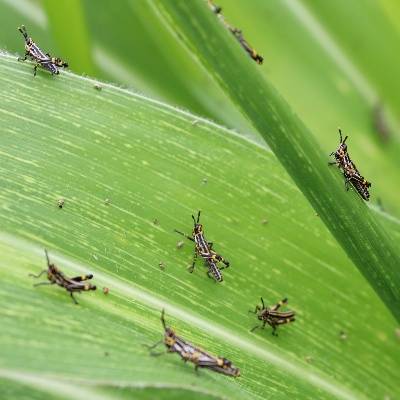
Crop: Maize
Condition: grasshoper